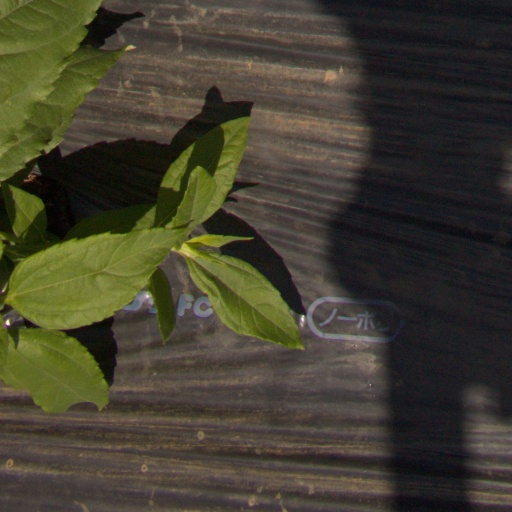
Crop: Jerusalem artichoke